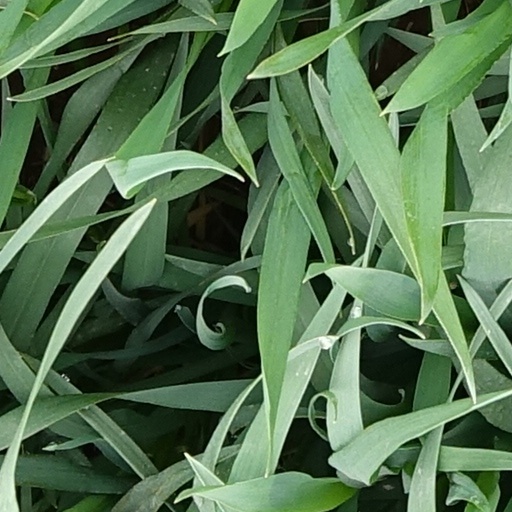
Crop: wheat